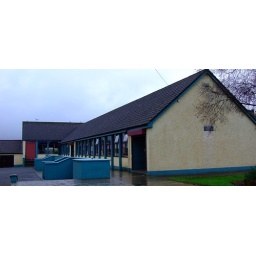
primary (junior school), the only mixed one in collooney the other two are separate boys and girls schools.